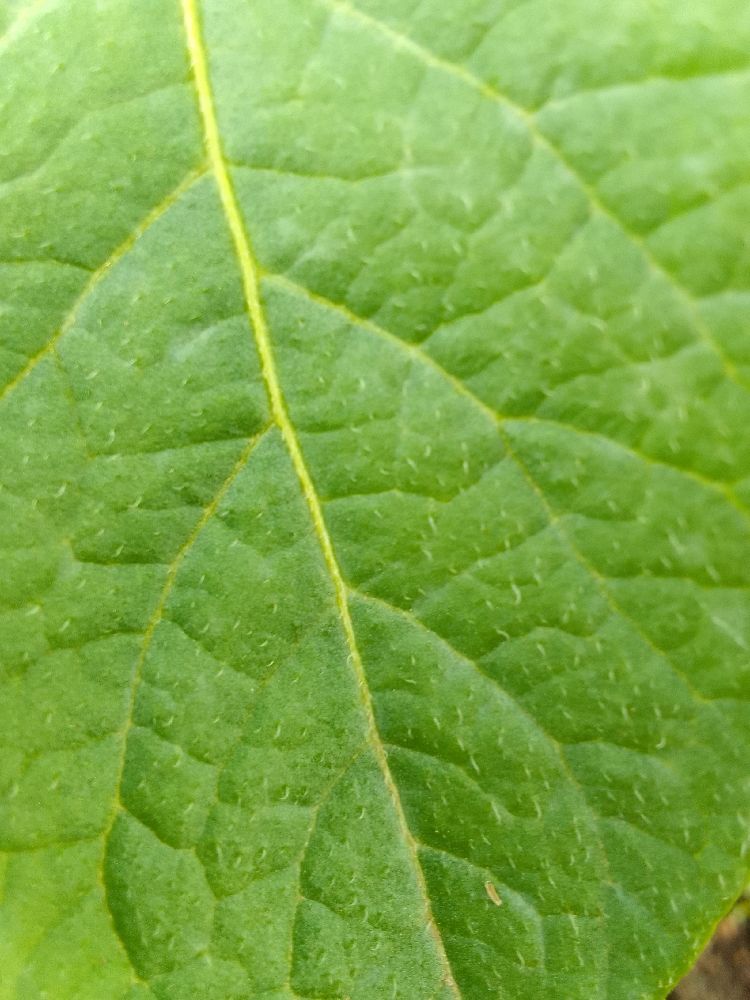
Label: Healthy